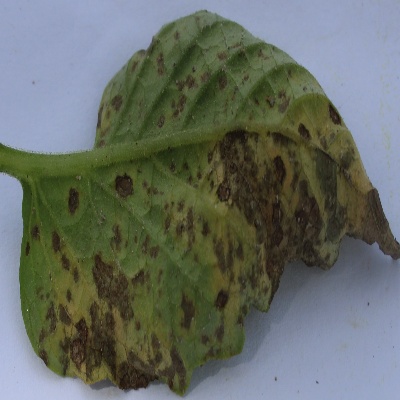
Crop: Tomato
Condition: septoria leaf spot